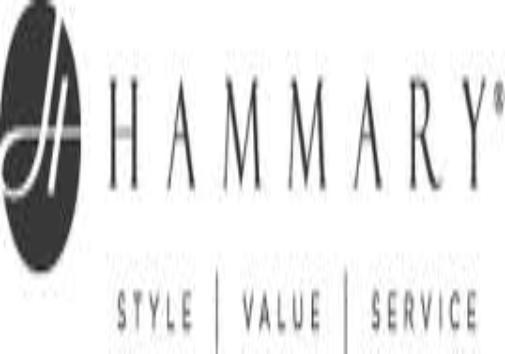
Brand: Hammary
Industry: Clothes